Knysna

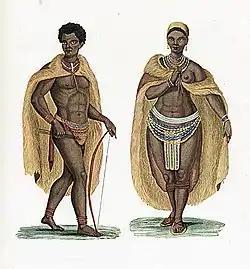
19th-century depiction of Khoekhoe people.

Little is known about Houtunqua society prior to European contact. What little historical sources exist are not elaborate. It is suspected that at the height of the Houtunqua's society, their territory stretched from the mouth of the Krom River in the east, along the Outeniqua Mountains which bear their name, up until the mouth of the Grootbrak River in the west.